A Kindred Spirit

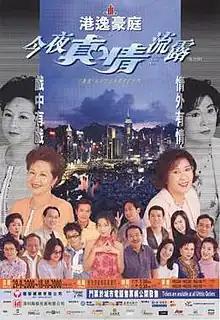

A Kindred Spirit is a television drama series that was broadcast on TVB Jade in Hong Kong from 15 May 1995 to 13 November 1999. It is one of the longest running drama shows in Hong Kong television history (the longest being the sitcom Hong Kong 81 series). Its exceptional longevity is unusual for a city where scripted TV drama programs typically only last around 20 episodes. The total number of episodes is 1,128. One episode were aired per day, on Monday to Friday.